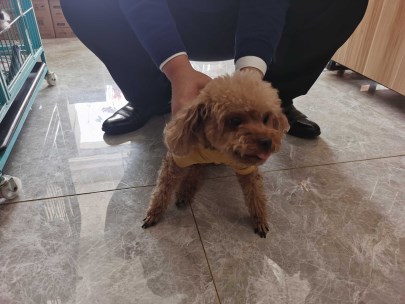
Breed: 7449-n000128-teddy